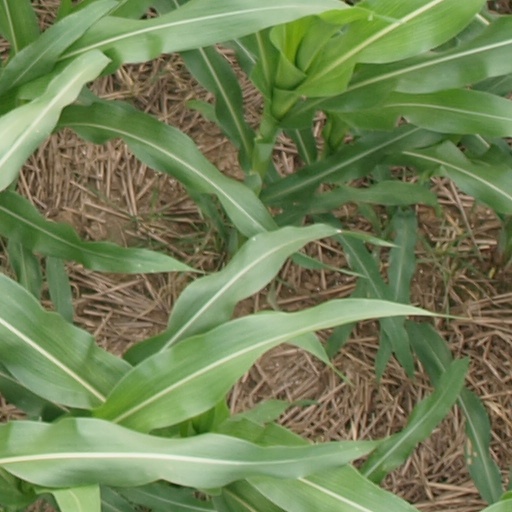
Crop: maize; corn